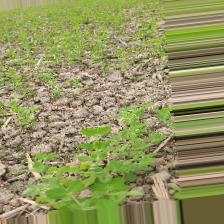
Label: Normal